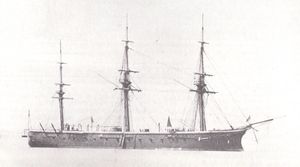
HMS Bellerophon (1865)
Bellerophon umiddelbart efter afleveringen i 1866.
Bellerophon umiddelbart efter afleveringen i 1866.
Panserskibet HMS Bellerophon repræsenterede et teknologisk spring fremad i forhold til de eksisterende britiske panserskibe, der byggede på konstruktionen i HMS Warrior. Skibet var opkaldt efter den græske sagnhelt Bellerofon, og var det tredje af foreløbig fire skibe i Royal Navy med dette navn.